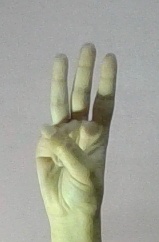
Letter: thaa